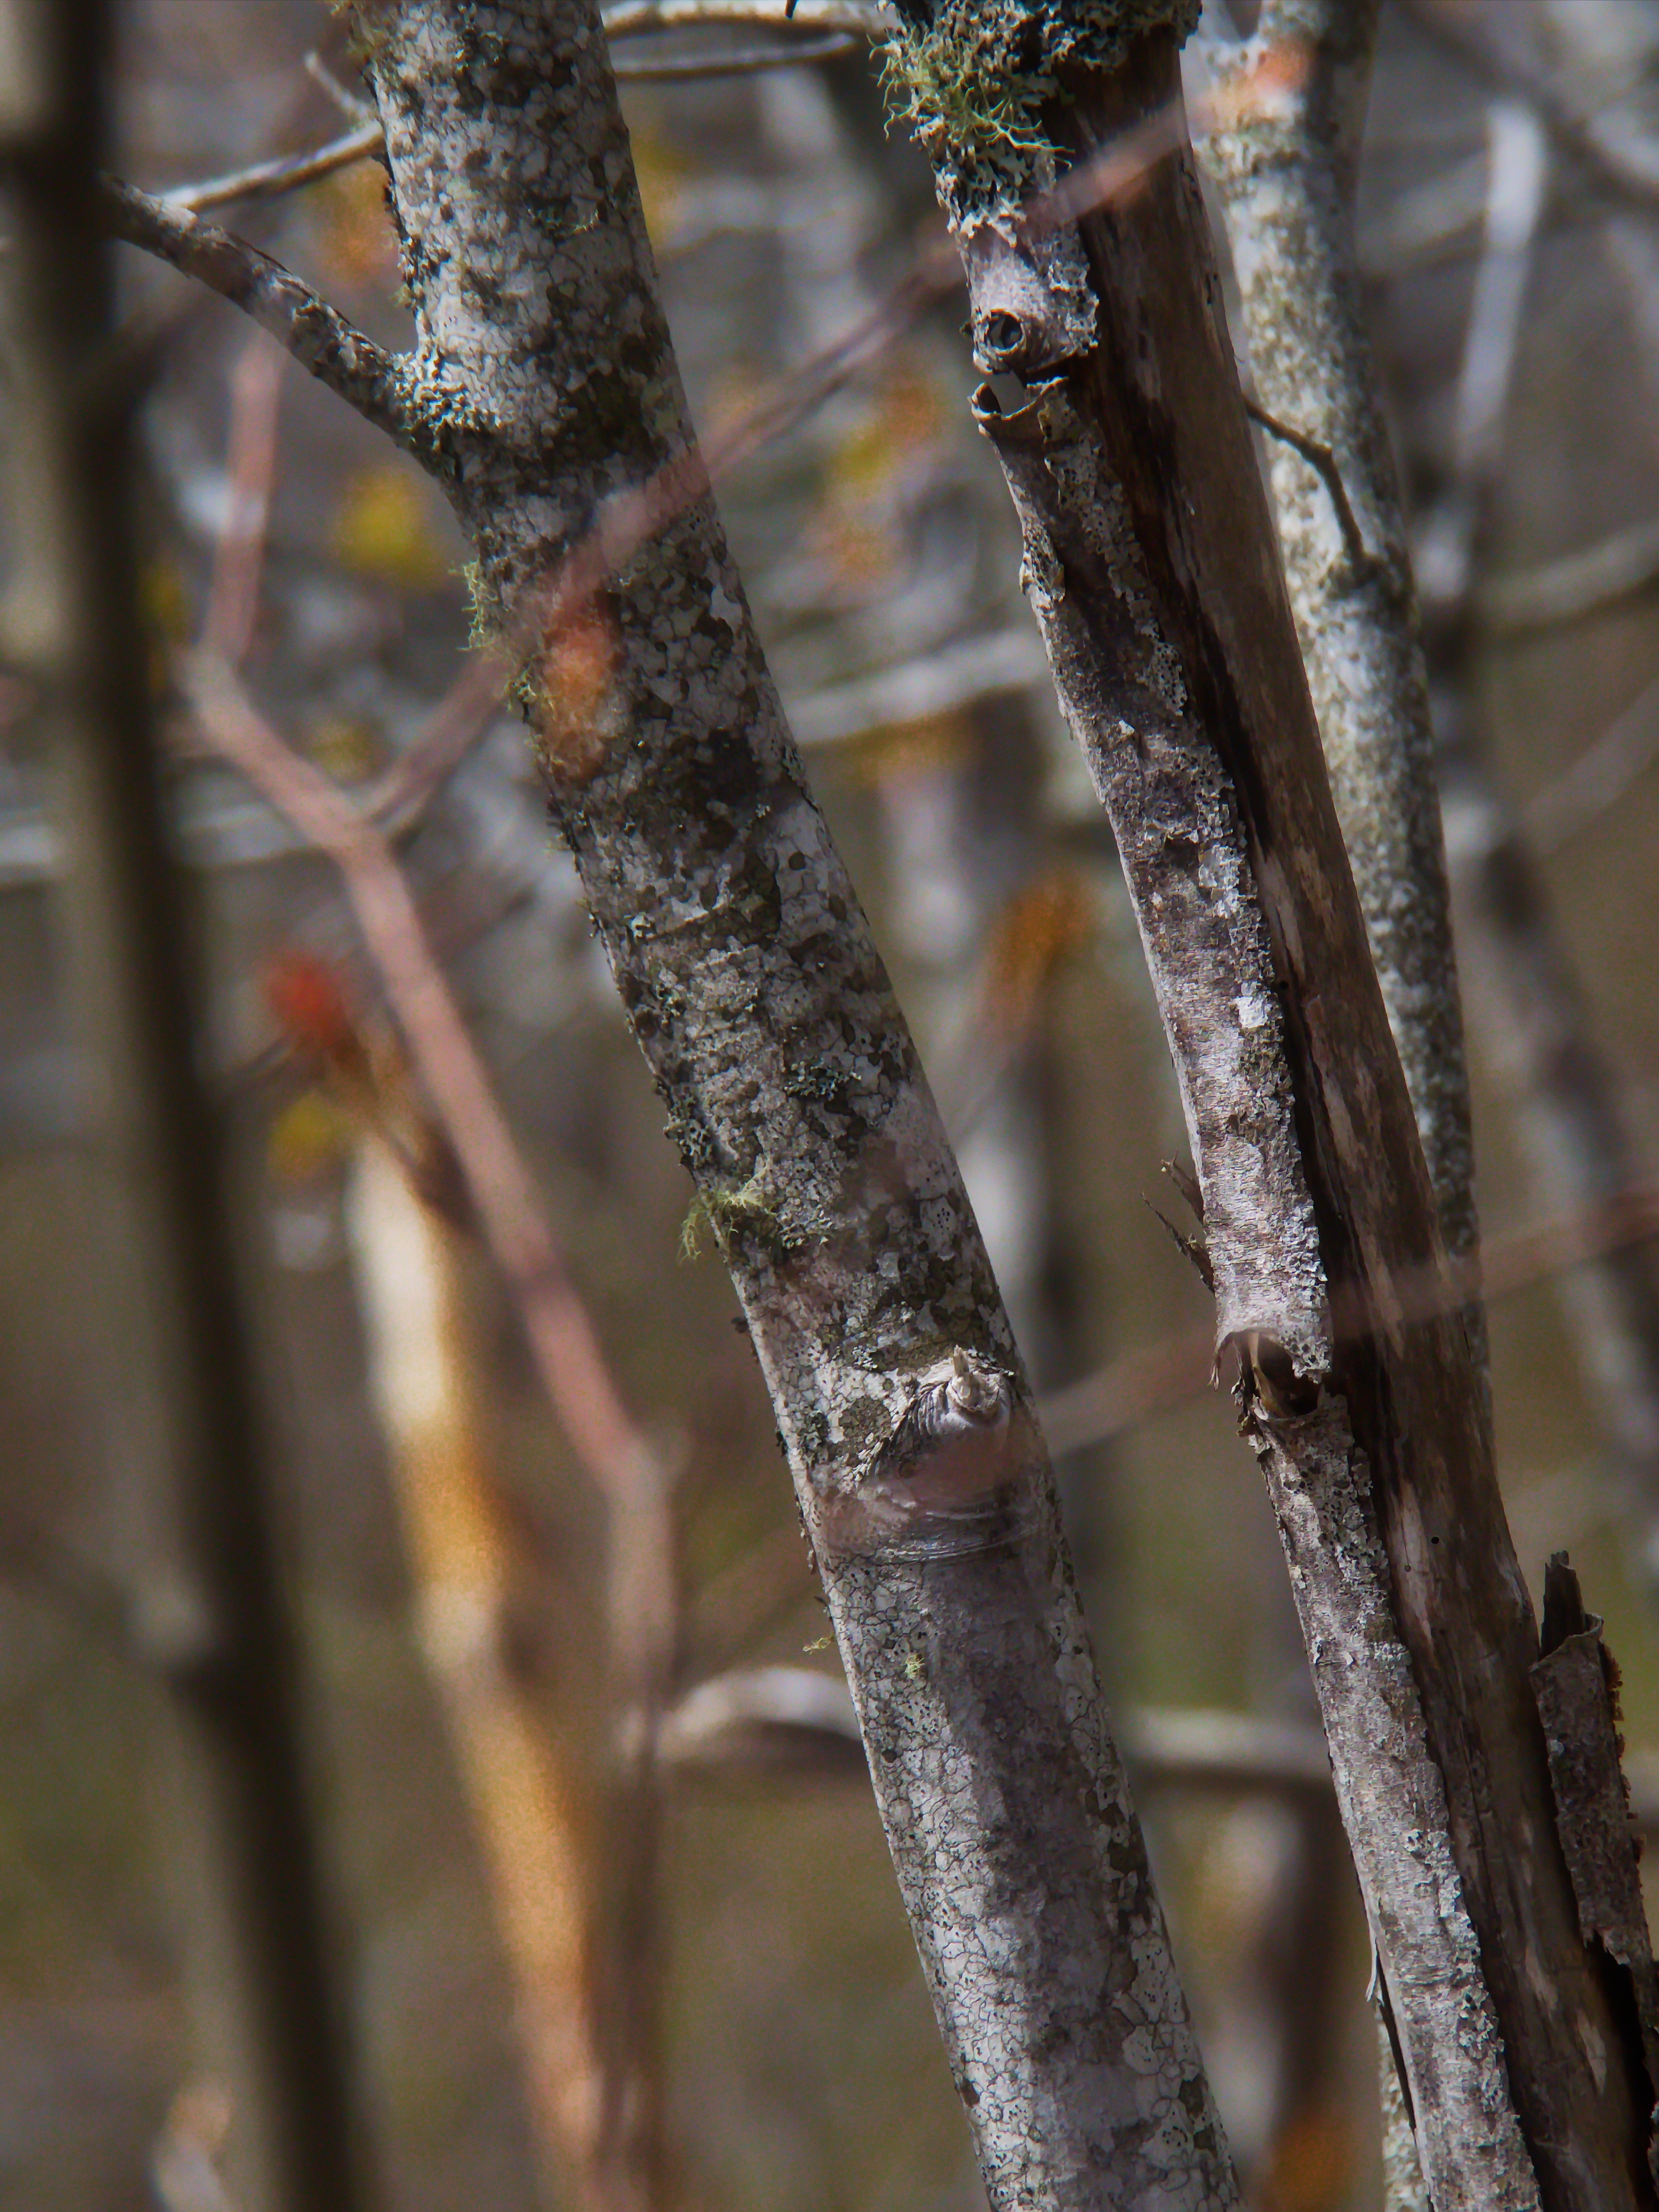
brown, plant, twig, wood, terrestrial plant, trunk, freezing, tree, metal, forest, flower, steel, frost, plant stem, deciduous, winter, Northern hardwood forest, macro photography, birch family, wildlife, pattern